Answer in natural language. Considering the relative positions, where is DeskLamp (highlighted by a red box) with respect to black lshaped countertop (highlighted by a blue box)? Choose between the following options: left or right
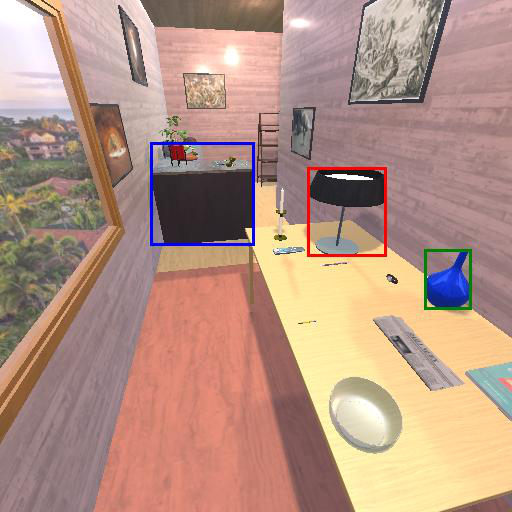
<answer>right</answer>